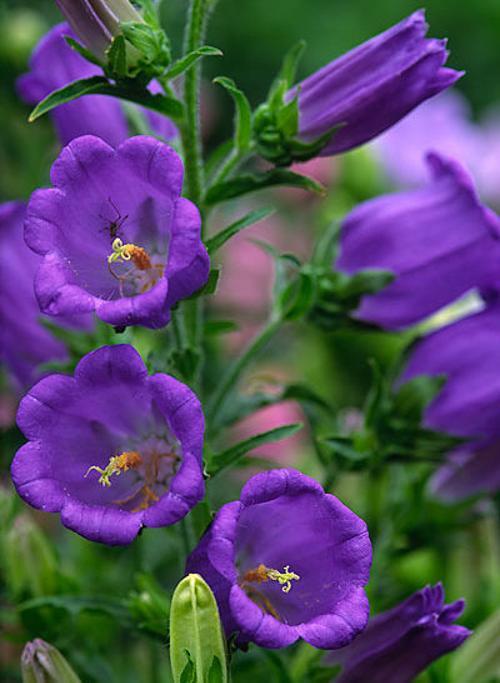
Label: canterbury bells